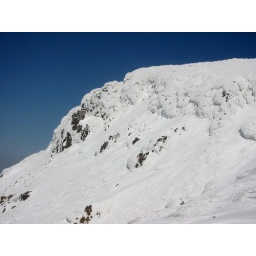
The summit headwall, in profile. According to Kato-sensei, the whole wall is covered in white for most of the winter.